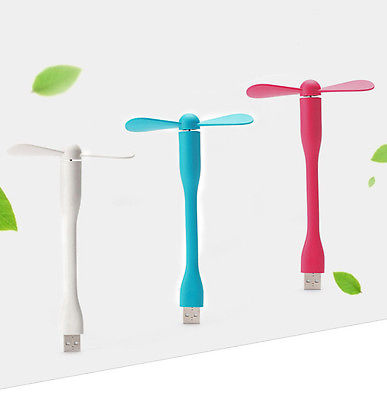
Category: fan